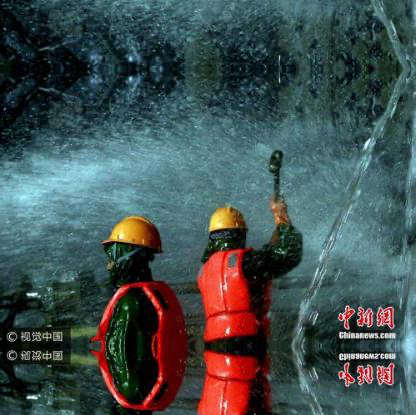
Objects in the image:
label: helmet
label: helmet